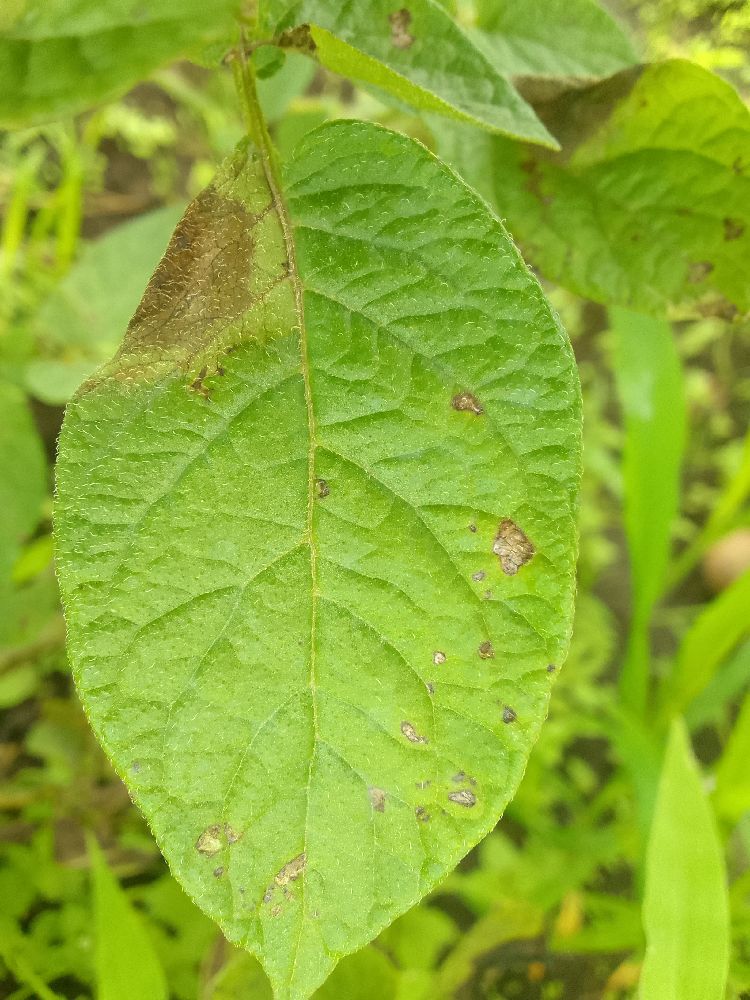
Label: Late blight